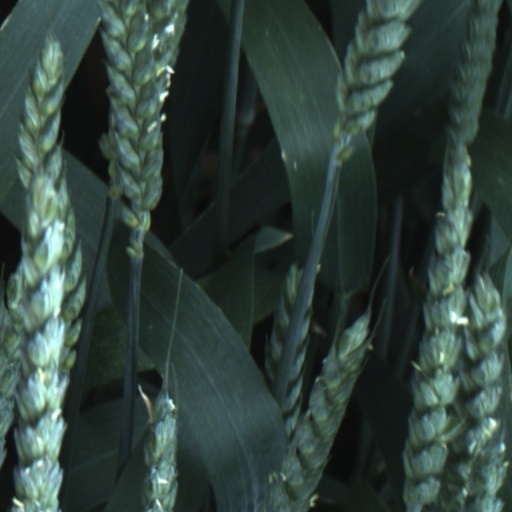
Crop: wheat